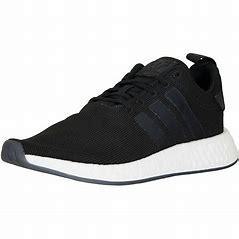
Brand: Adidas
Model: NMD R2